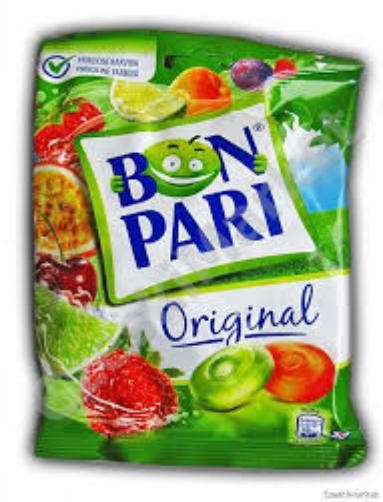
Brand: Bon Pari
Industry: Food